Dhyan Chand

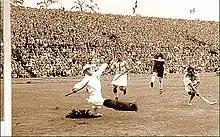
Dhyan Chand scoring a goal against Germany in the 1936 Olympics hockey final

On the morning of the final, the entire team was nervous since they had been defeated the last time they had faced Germany. In the locker room, Pankaj Gupta produced a Congress tricolour. Reverently the team saluted it, prayed and marched onto the field. The German team was successful in restricting the India side to a single goal until the first interval. After the interval, the Indian team launched an all-out attack, easily defeating Germany 8–1, incidentally the only goal scored against India in that Olympic tournament. Newspaper reports for the match stated that Dhyan Chand scored four goals, while he claimed he scored three, in his autobiography "Goal", with Ali Dara scoring two, and Roop Singh, Carlyle Tapsell and Sayed Jaffar with one goal each. Describing the game, the Special Correspondent of "The Hindu" wrote: